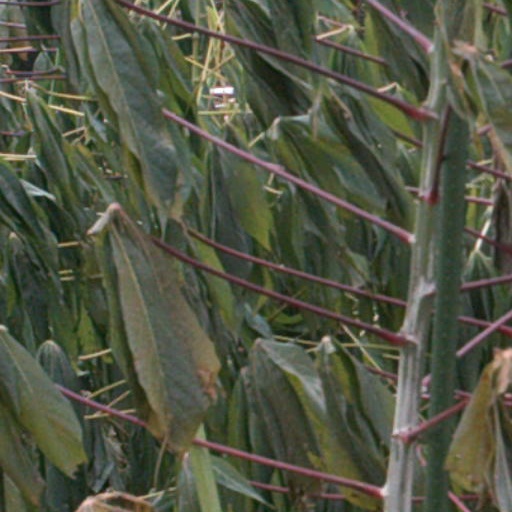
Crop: cassava